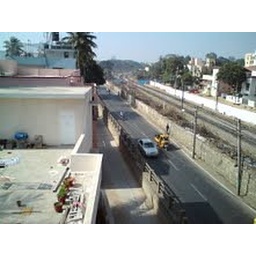
This is the road passing by my house in bangalore, frazer town.